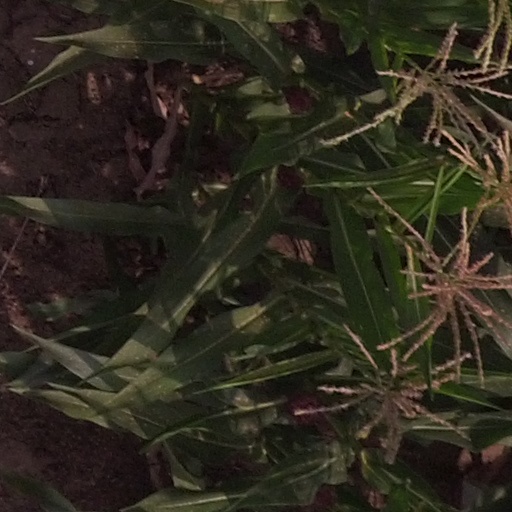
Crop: maize; corn